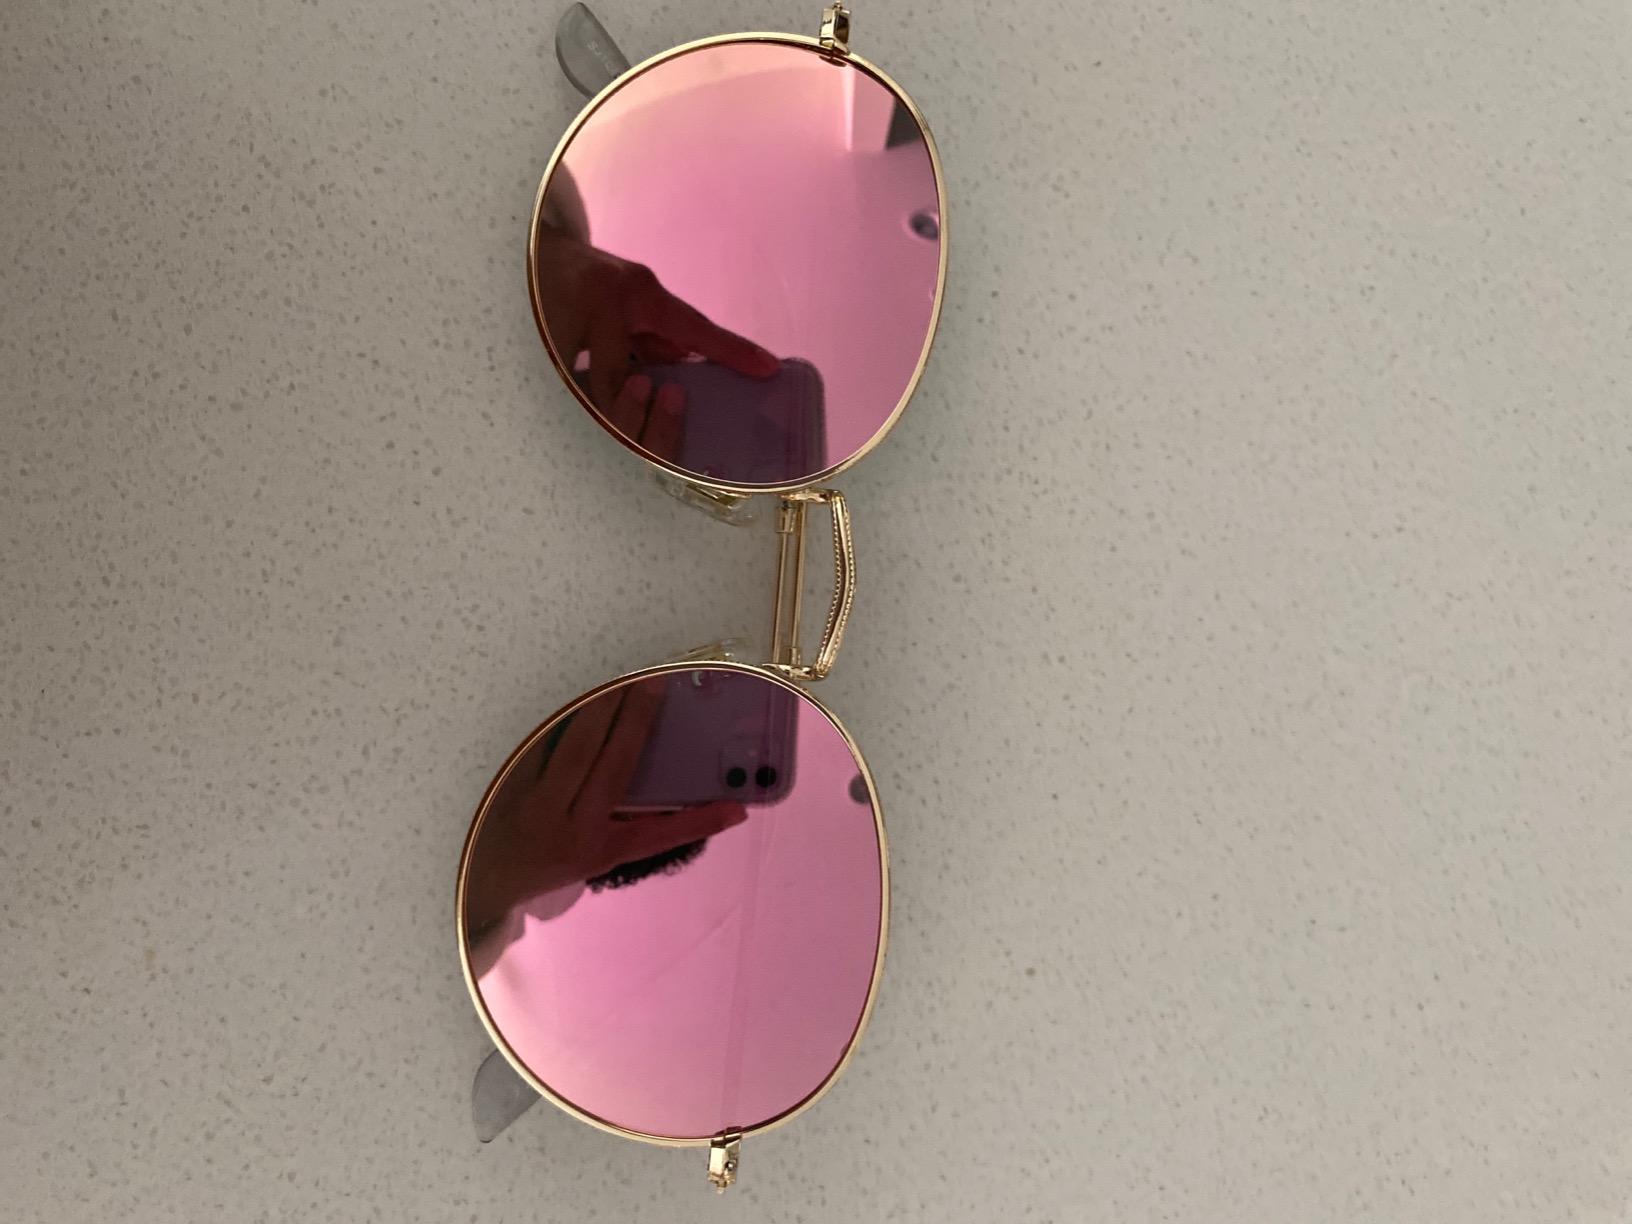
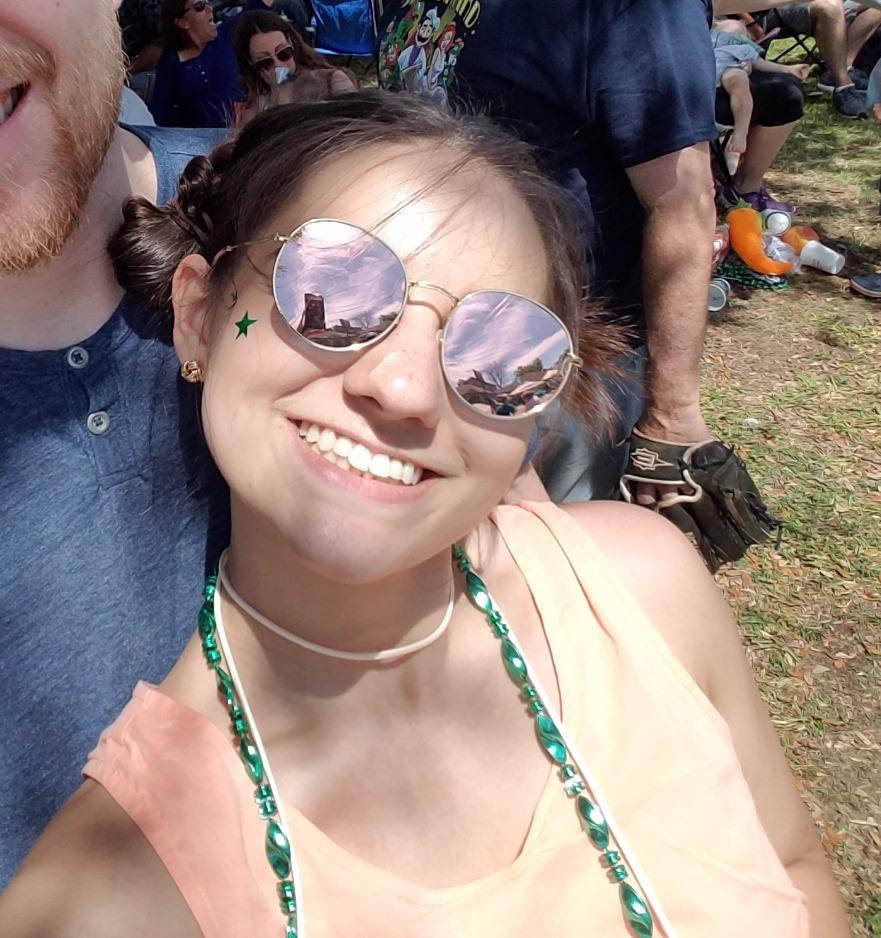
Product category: accessories_sunglasses
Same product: yes